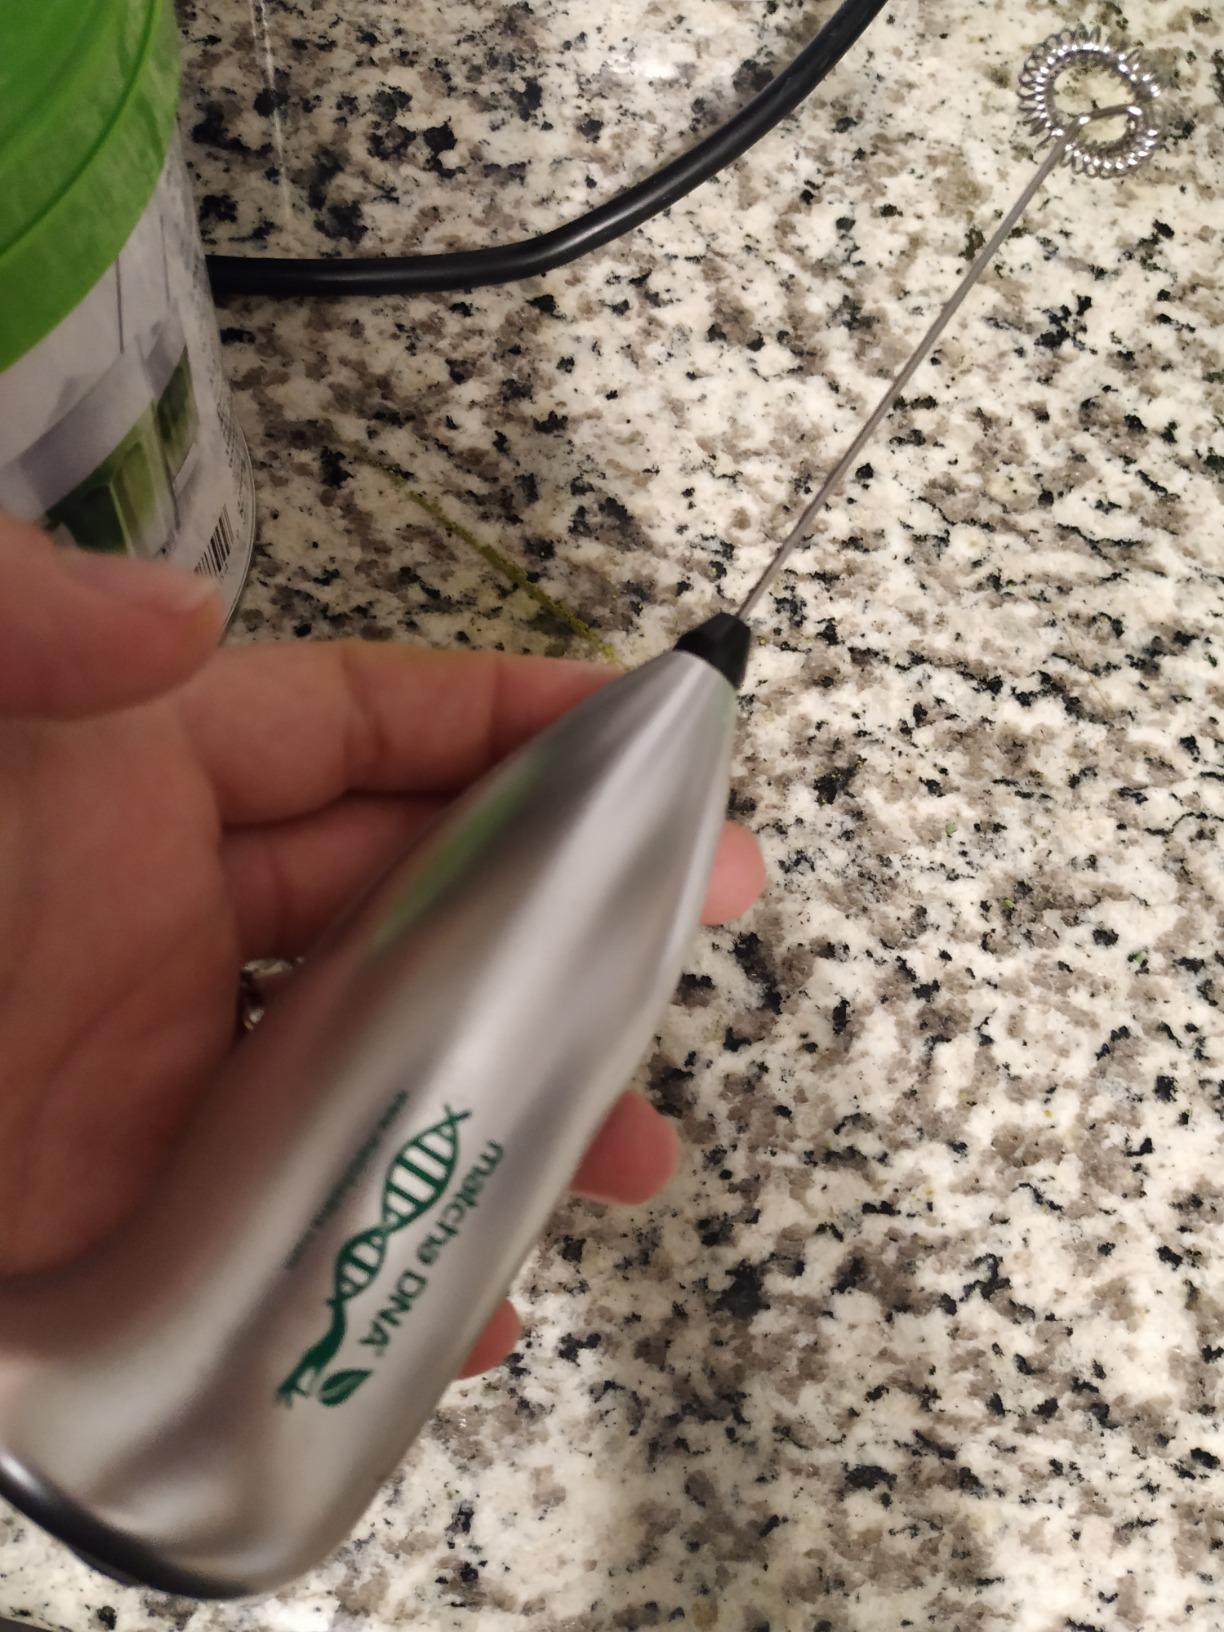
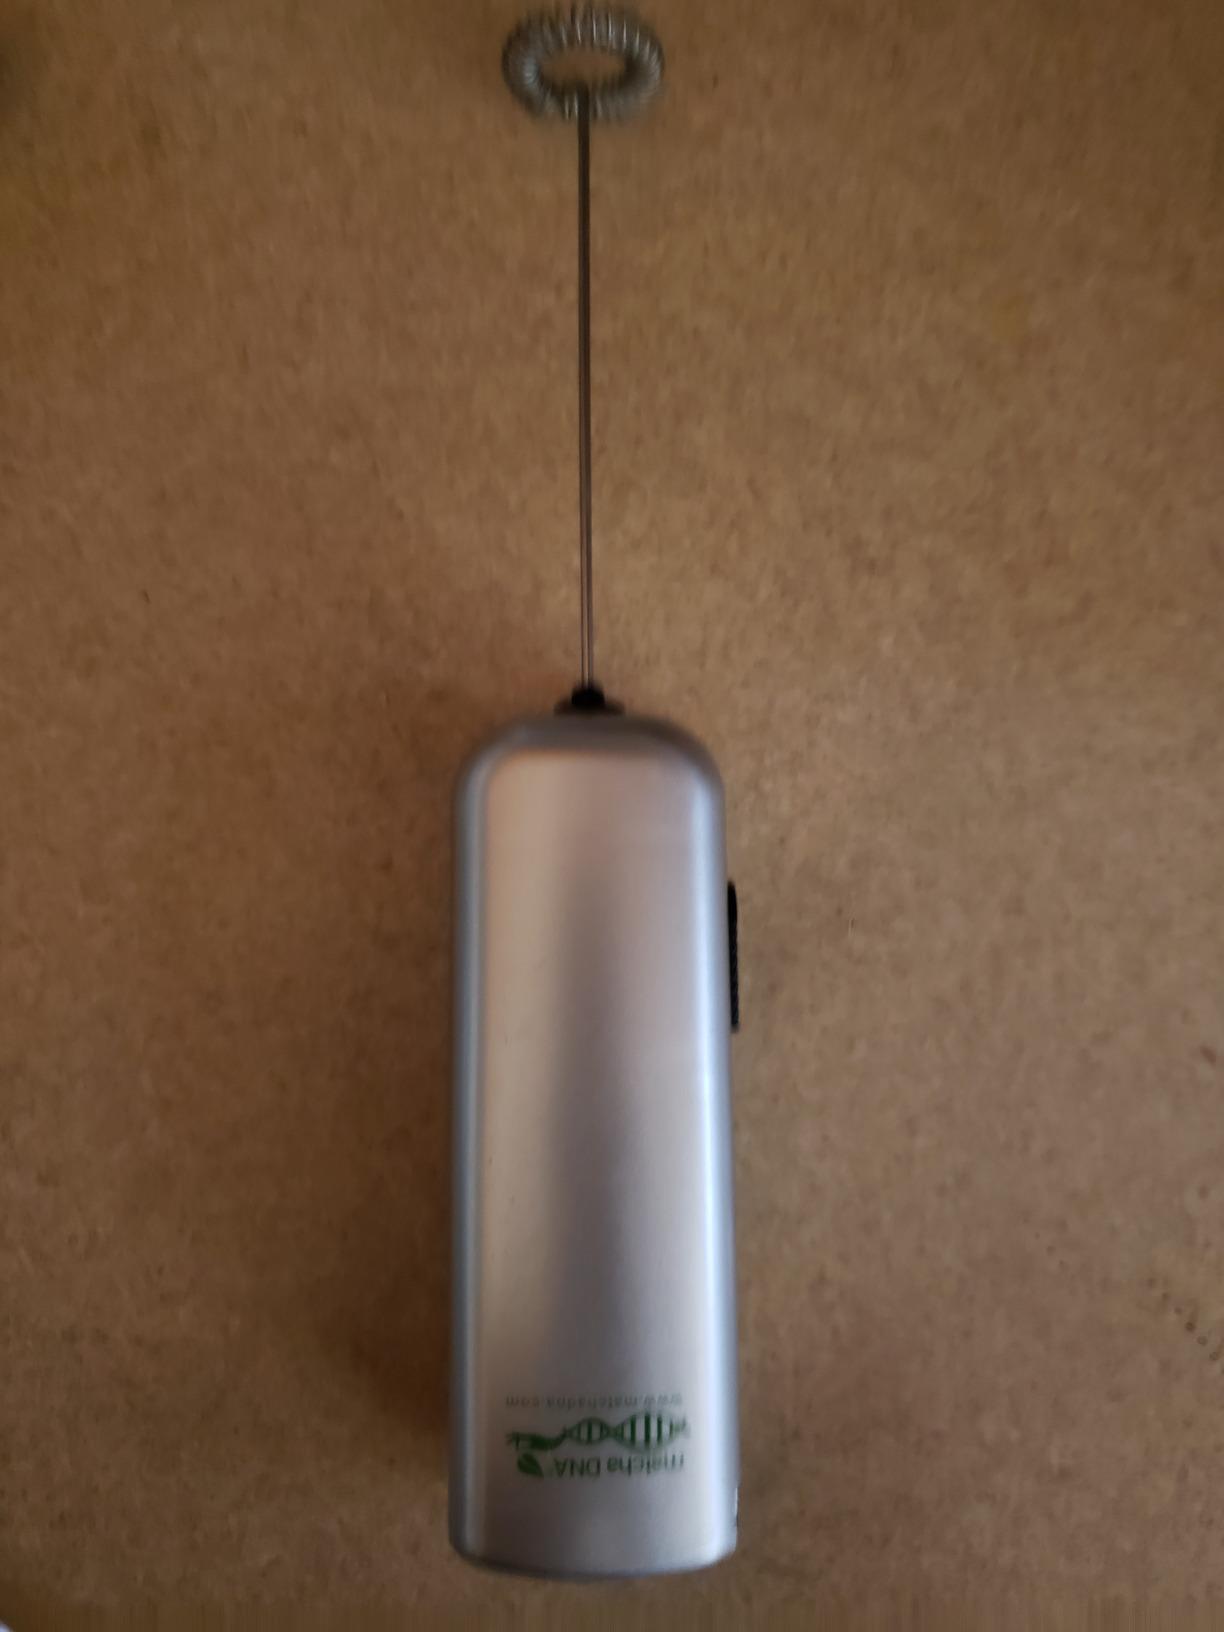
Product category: items_mixer
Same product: no